Gabriele Valvassori

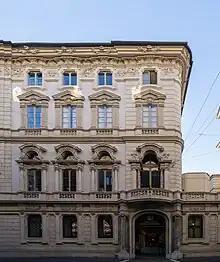
Palazzo Doria Pamphilj, facade facing the via del Corso

Gabriele Valvassori (21 August 1683 – 7 April 1761) was an Italian architect of the late-Baroque period, mainly active in his native city of Rome.